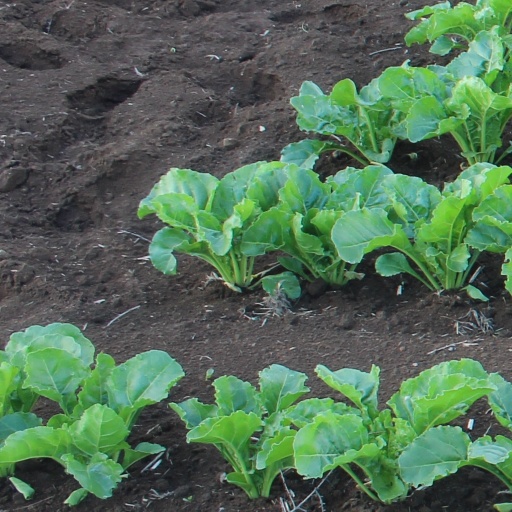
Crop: sugar beet